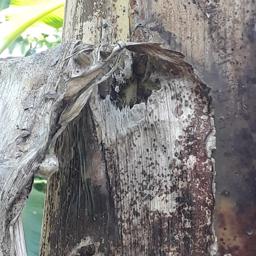
Label: PSEUDOSTEM WEEVIL